Fragments of Him

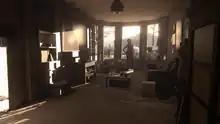
One of the living rooms

As the player progresses through the game, the perspective changes from Will's, to Sarah's, to Mary's and finally to Harry's. Players passively select whether they see Sarah's or Mary's story first through a hidden choice (which room they walk into first early in the game). It becomes apparent that the story is not only based on Will's life, but also those of other characters and how they cope with his death. During Sarah's portrayal she says "Let me set the scene..." and during this part of the game the player clicks on objects that slowly turn the setting into a pub. After a few pieces of dialogue, the player clicks again to make it all disappear. During Harry's section, the player clicks on objects that remind Harry of Will. In some parts of the game, the player clicks on other characters to make them move forward, suggesting the idea of snapshots based on their memories. Once the player has clicked on enough objects, a meter becomes full and that triggers the next part of the game.